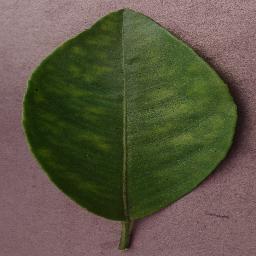
Label: Orange___Haunglongbing_(Citrus_greening)